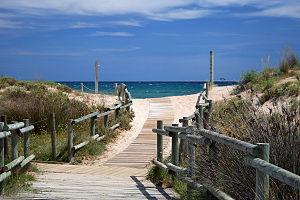
La plage de Torredembarra et Creixell, aussi connu sous le nom Els Muntanyans-Gorg ou Salats i Muntanyans de Torredembarra et Creixell est un espace d'intérêt naturel de 62 ha en Catalogne.